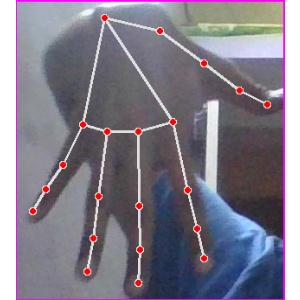
अक्षर: ढ